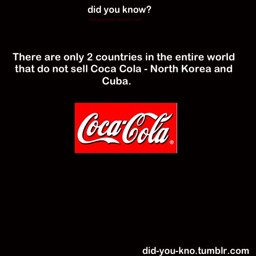
there are countries in the entire world that do not sell endorsed product and country .